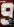
Number: 9